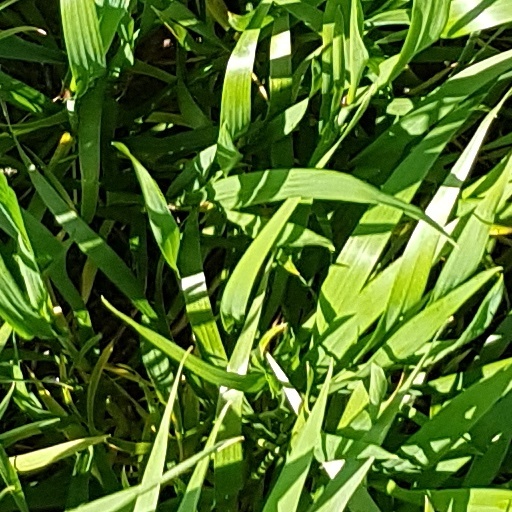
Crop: wheat